Leonora Braham

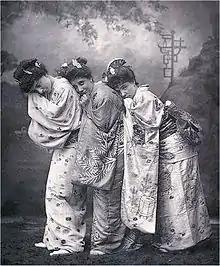
Sybil Grey, Braham and Jessie Bond in "The Mikado"

She played the leading role of Aline in the 1884–85 revival of "The Sorcerer", receiving enthusiastic reviews. In 1885, she created the part of Yum-Yum in "The Mikado", perhaps her best known role. "The Era" reported that "Miss Braham has in the part of Yum-Yum full opportunities for displaying those powers of finished acting and accomplished vocalism which have long since won for her the friendly admiration of all habitues of the Savoy." William Beatty-Kingston, writing in "The Theatre", thought that she "sang and acted to perfection. ... [S]he was more fascinating than ever, and more than once saved the action from dragging by her unaffected vivacity and winsome playfulness." During the run of "The Mikado", Carte, Gilbert and Sullivan considered letting Braham's contract expire because of her drinking.